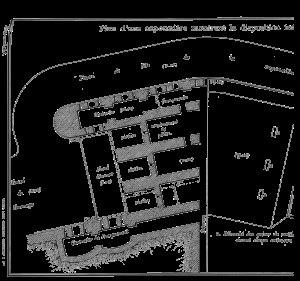
La caponnière ou moineau, à son origine, est un élément de la fortification dont le rôle est de battre le fossé par flanquement.